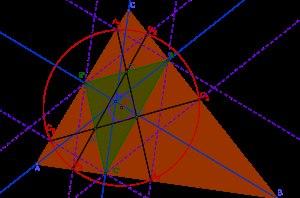
En géométrie plane, on appelle hauteur d'un triangle chacune des trois droites passant par un sommet du triangle et perpendiculaire au côté opposé à ce sommet. Les pieds des hauteurs sont les projetés orthogonaux de chacun des sommets sur le côté opposé.